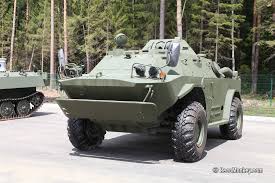
Label: BTR